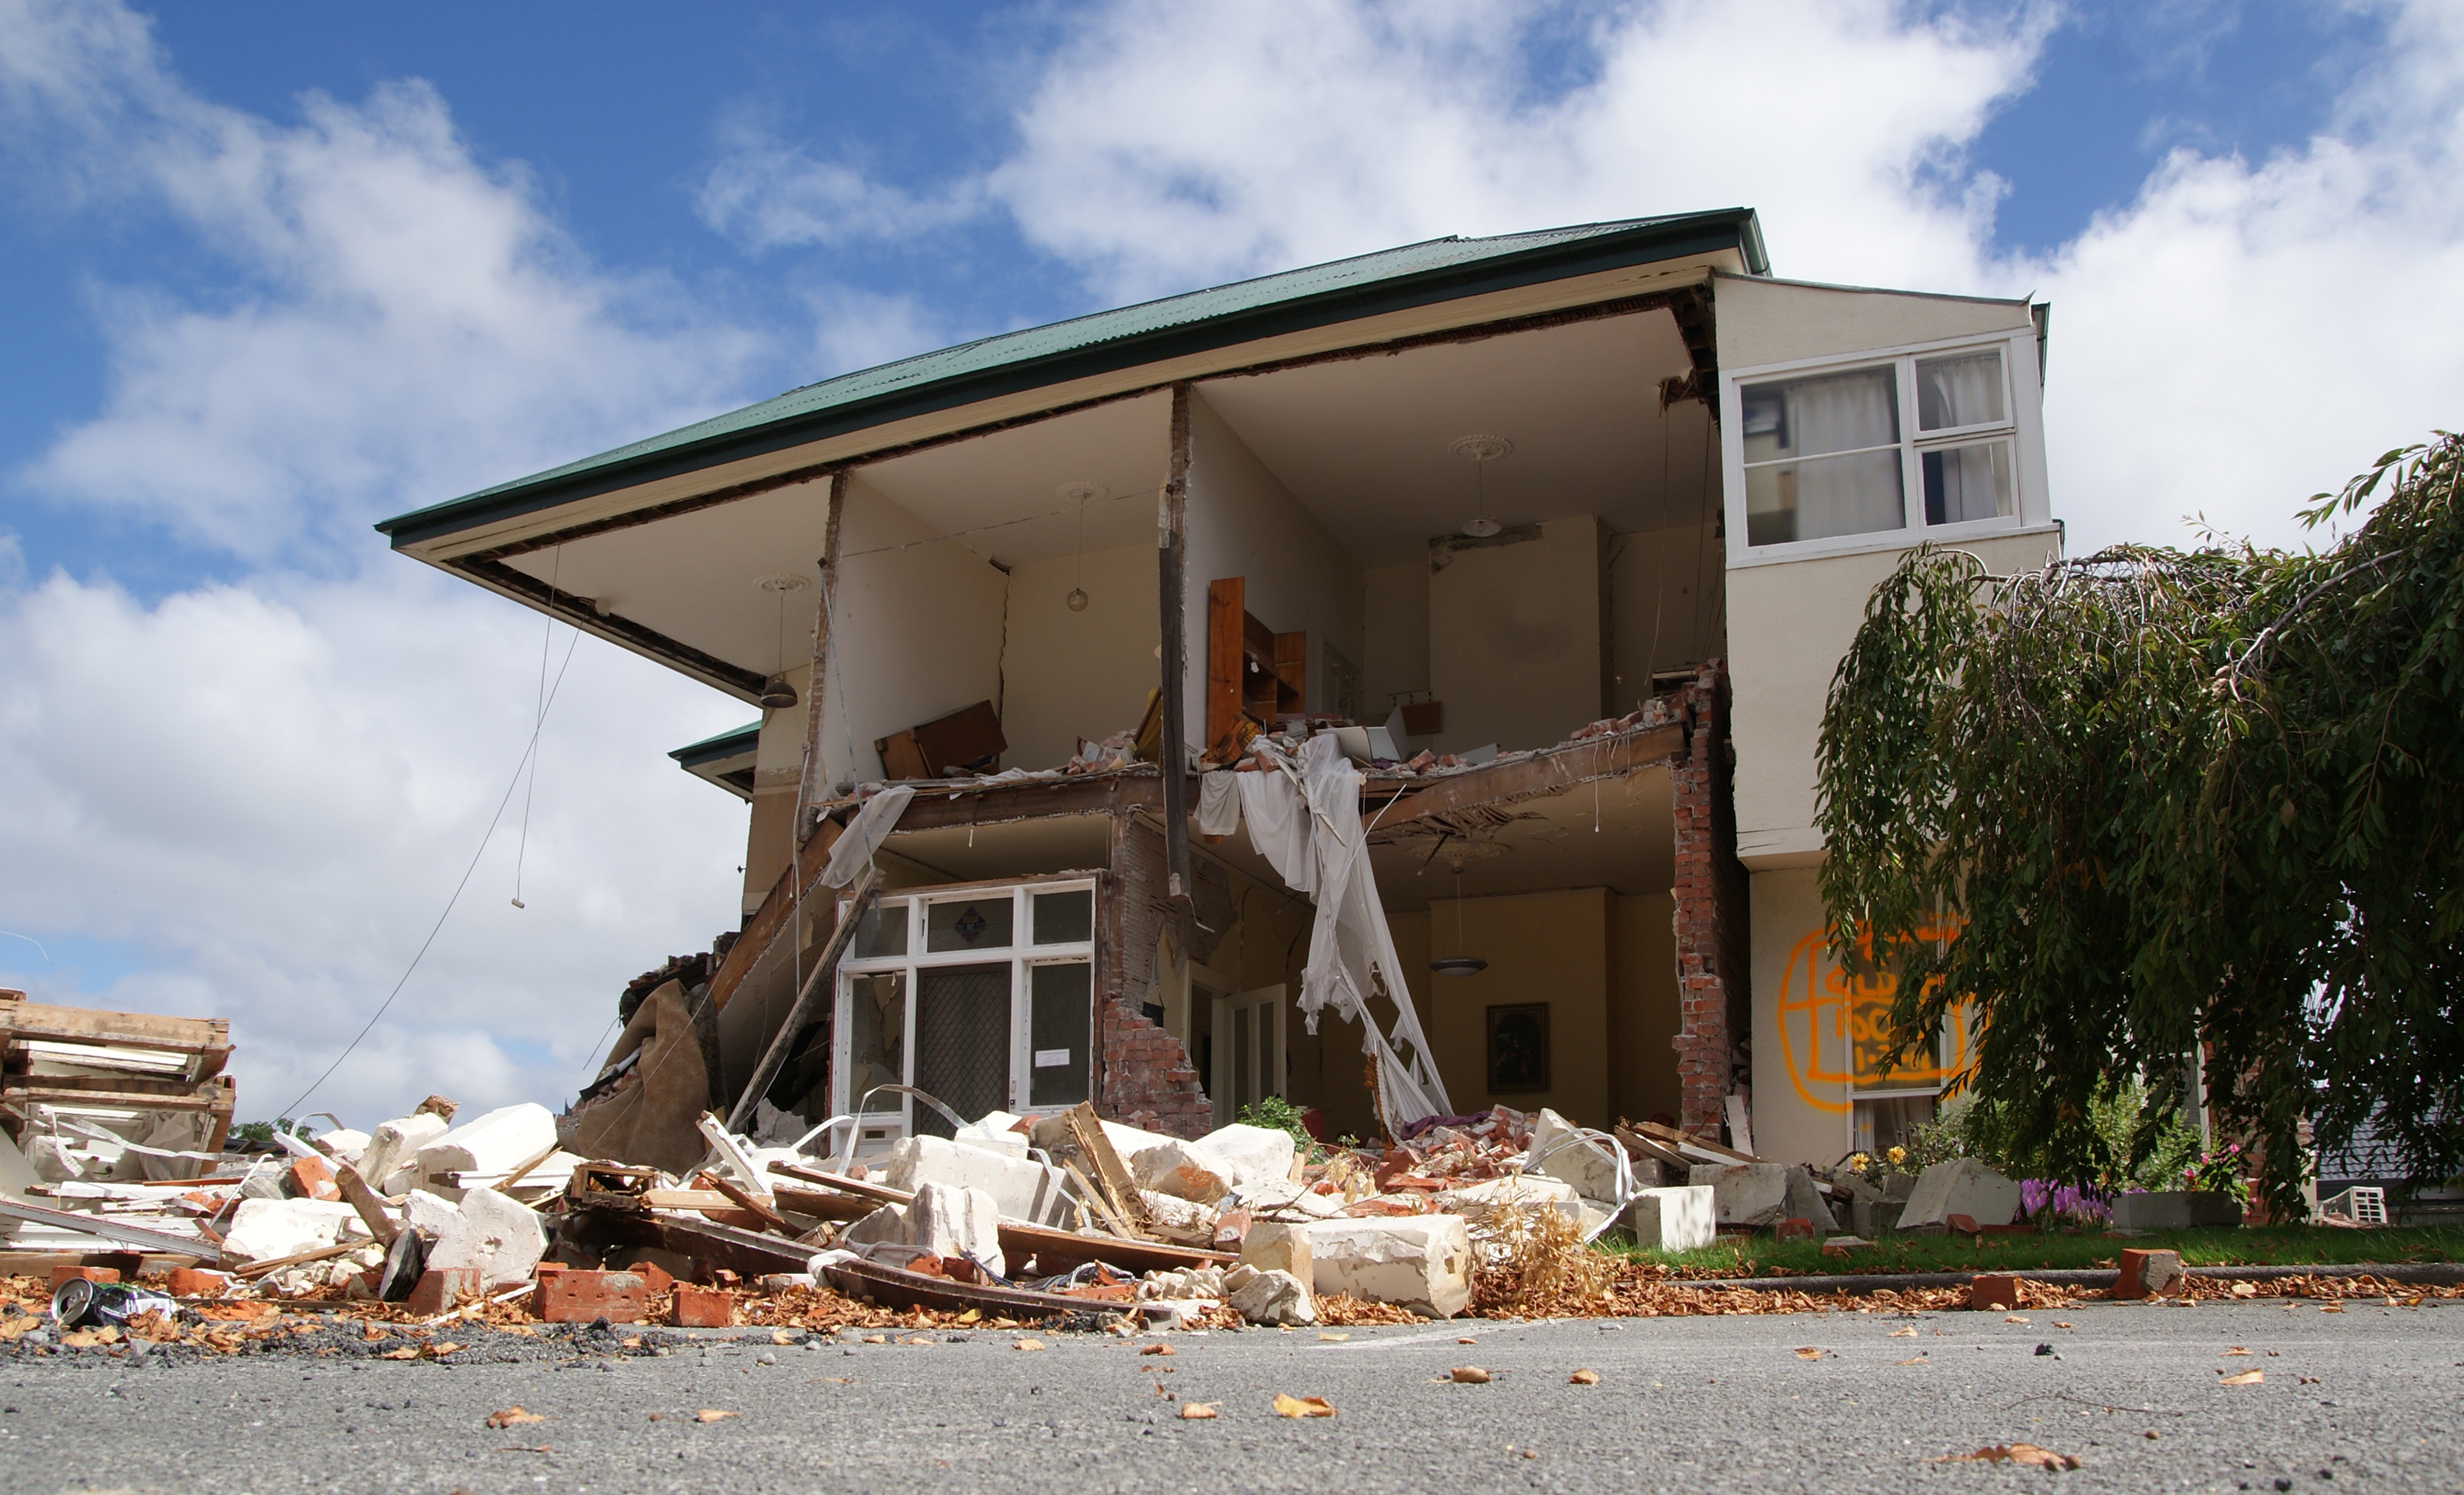
house, home, broken, ruins, newzealand, demolition, earthquake, seismic, residential area